Danse Macabre

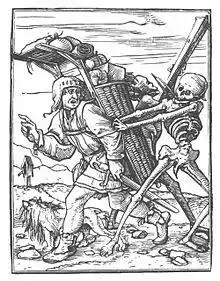
The Pedlar from Holbein's "Simolachri, Historie, e Figure de la Morte" (in Lyone Appresso Giovan Frellone, 1549)

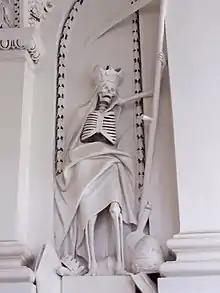
Danse Macabre, a reminder of the universality of death in the St. Peter and St. Paul church, Vilnius

Holbein's series shows the figure of "Death" in many disguises, confronting individuals from all walks of life. None escape Death's skeletal clutches, not even the pious. As Davis writes, "Holbein's pictures are independent dramas in which Death comes upon his victim in the midst of the latter's own surroundings and activities. This is perhaps nowhere more strikingly captured than in the wonderful blocks showing the plowman earning his bread by the sweat of his brow only to have his horses speed him to his end by Death. The Latin from the 1549 Italian edition pictured here reads: "In sudore vultus tui, vesceris pane tuo." ("Through the sweat of thy brow you shall eat your bread"), quoting Genesis 3.19. The Italian verses below translate: ("Miserable in the sweat of your brow,/ It is necessary that you acquire the bread you need eat,/ But, may it not displease you to come with me,/ If you are desirous of rest."). Or there is the nice balance in composition Holbein achieves between the heavy-laden traveling salesman insisting that he must still go to market while Death tugs at his sleeve to put down his wares once and for all: "Venite ad me, qui onerati estis." ("Come to me, all ye who [labour and] are heavy laden"), quoting Matthew 11.28. The Italian here translates: "Come with me, wretch, who are weighed down / Since I am the dame who rules the whole world:/ Come and hear my advice / Because I wish to lighten you of this load."